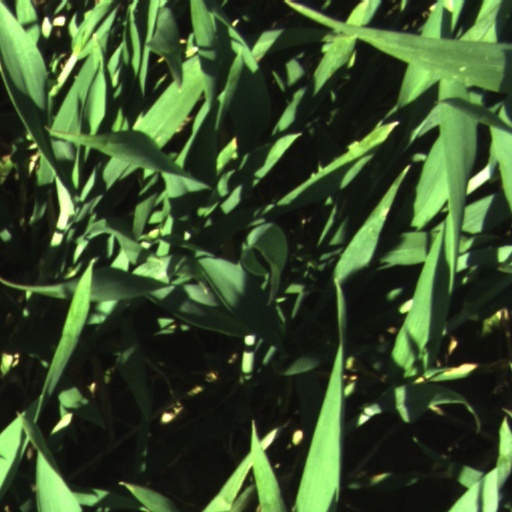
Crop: wheat